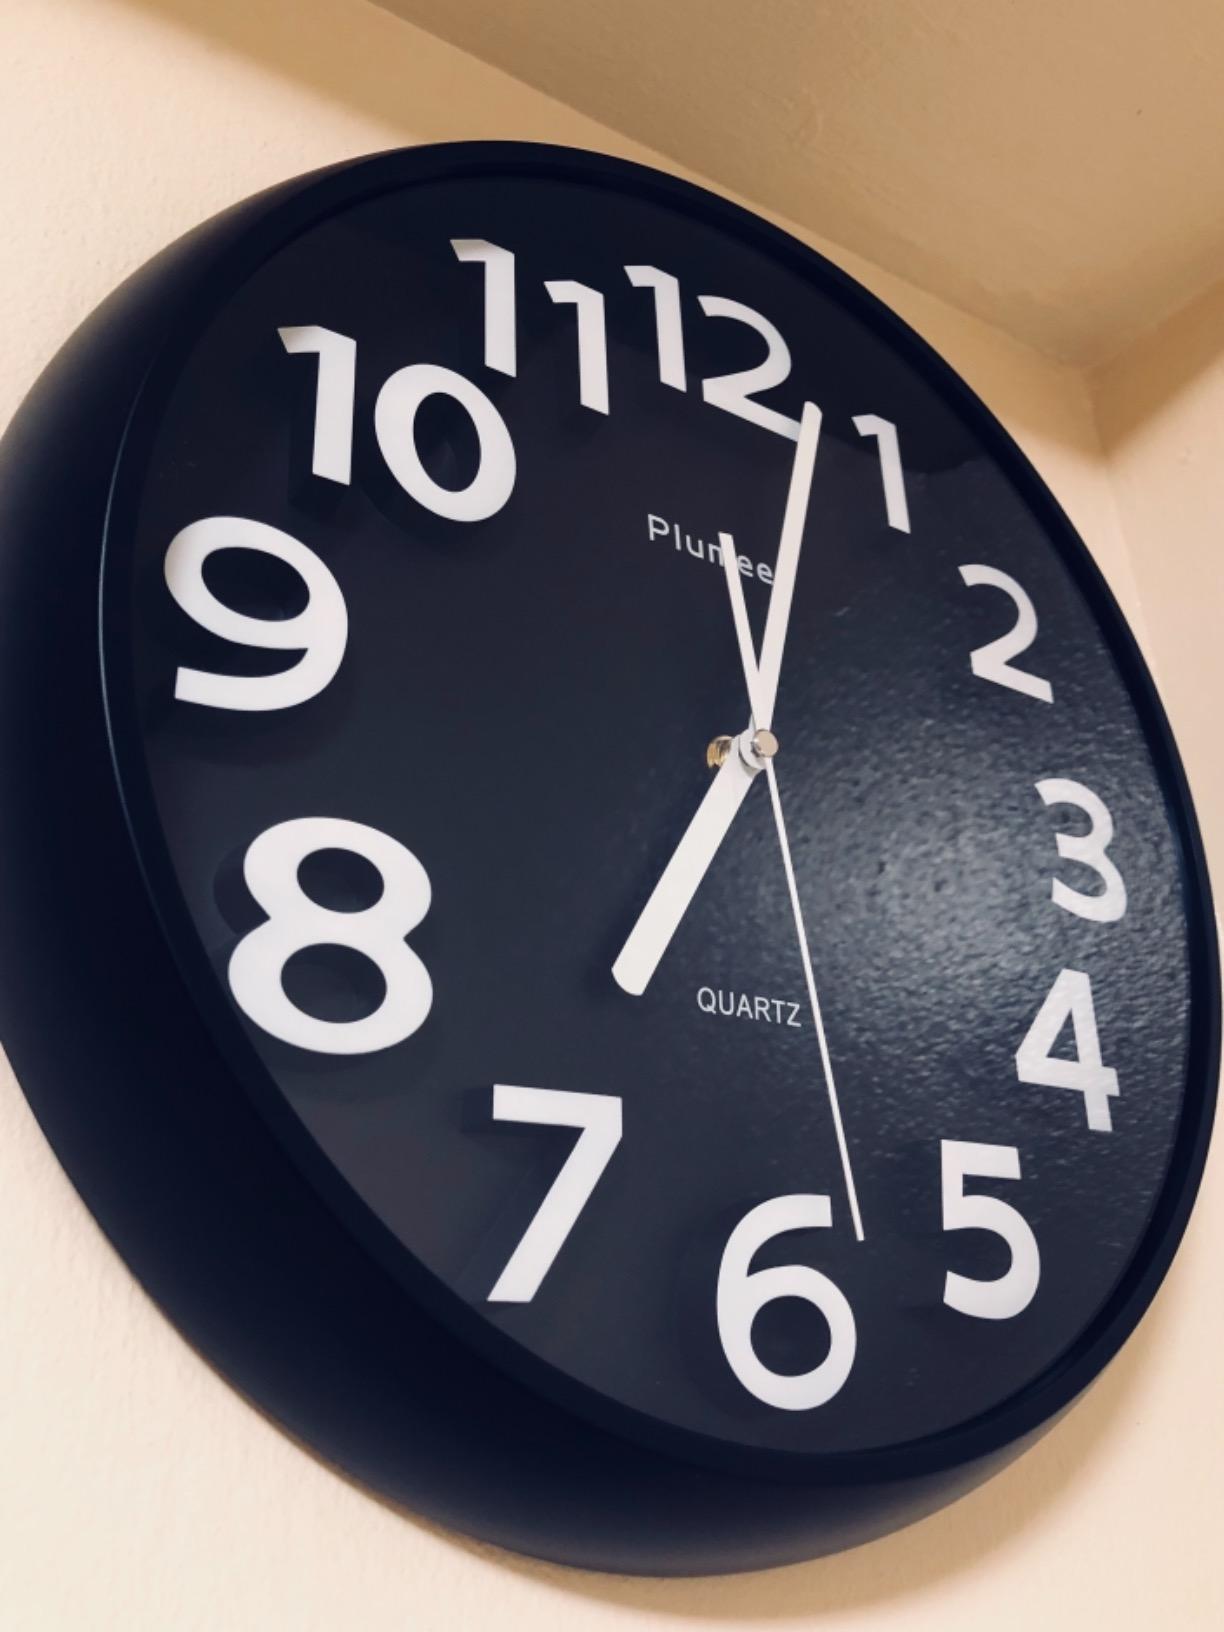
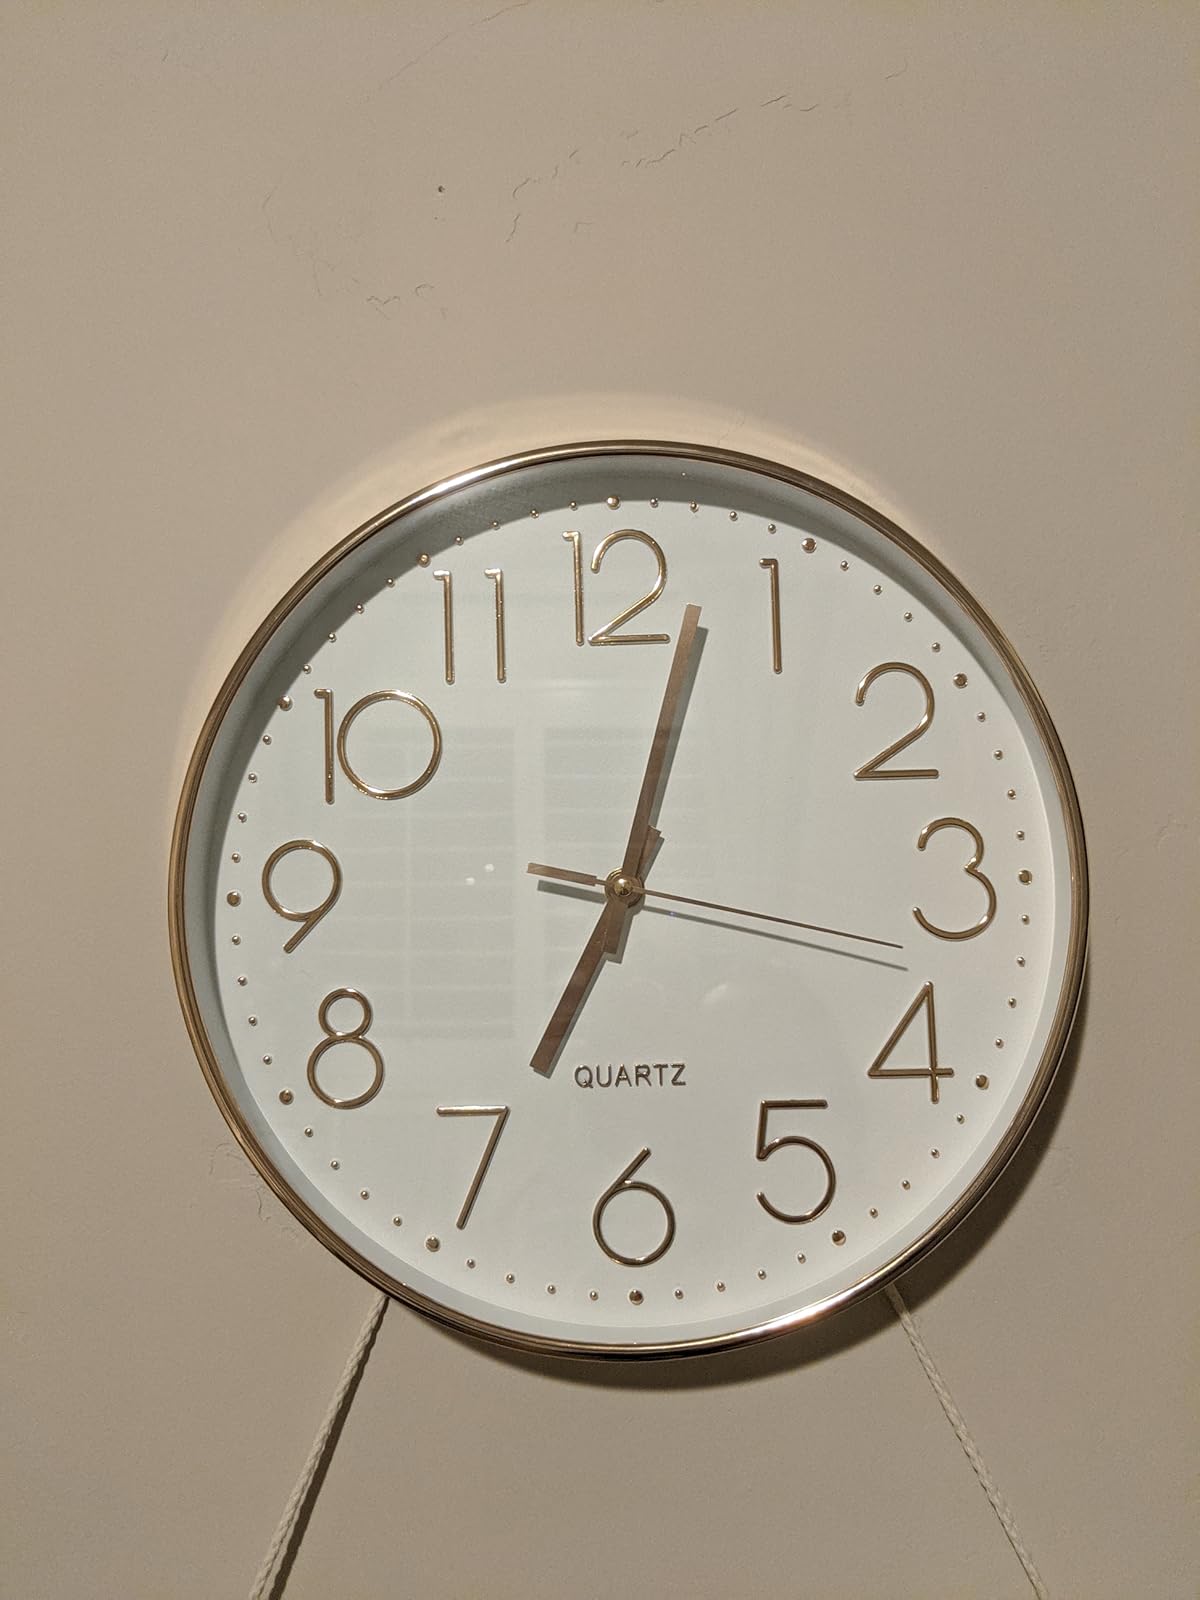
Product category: clock
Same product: no